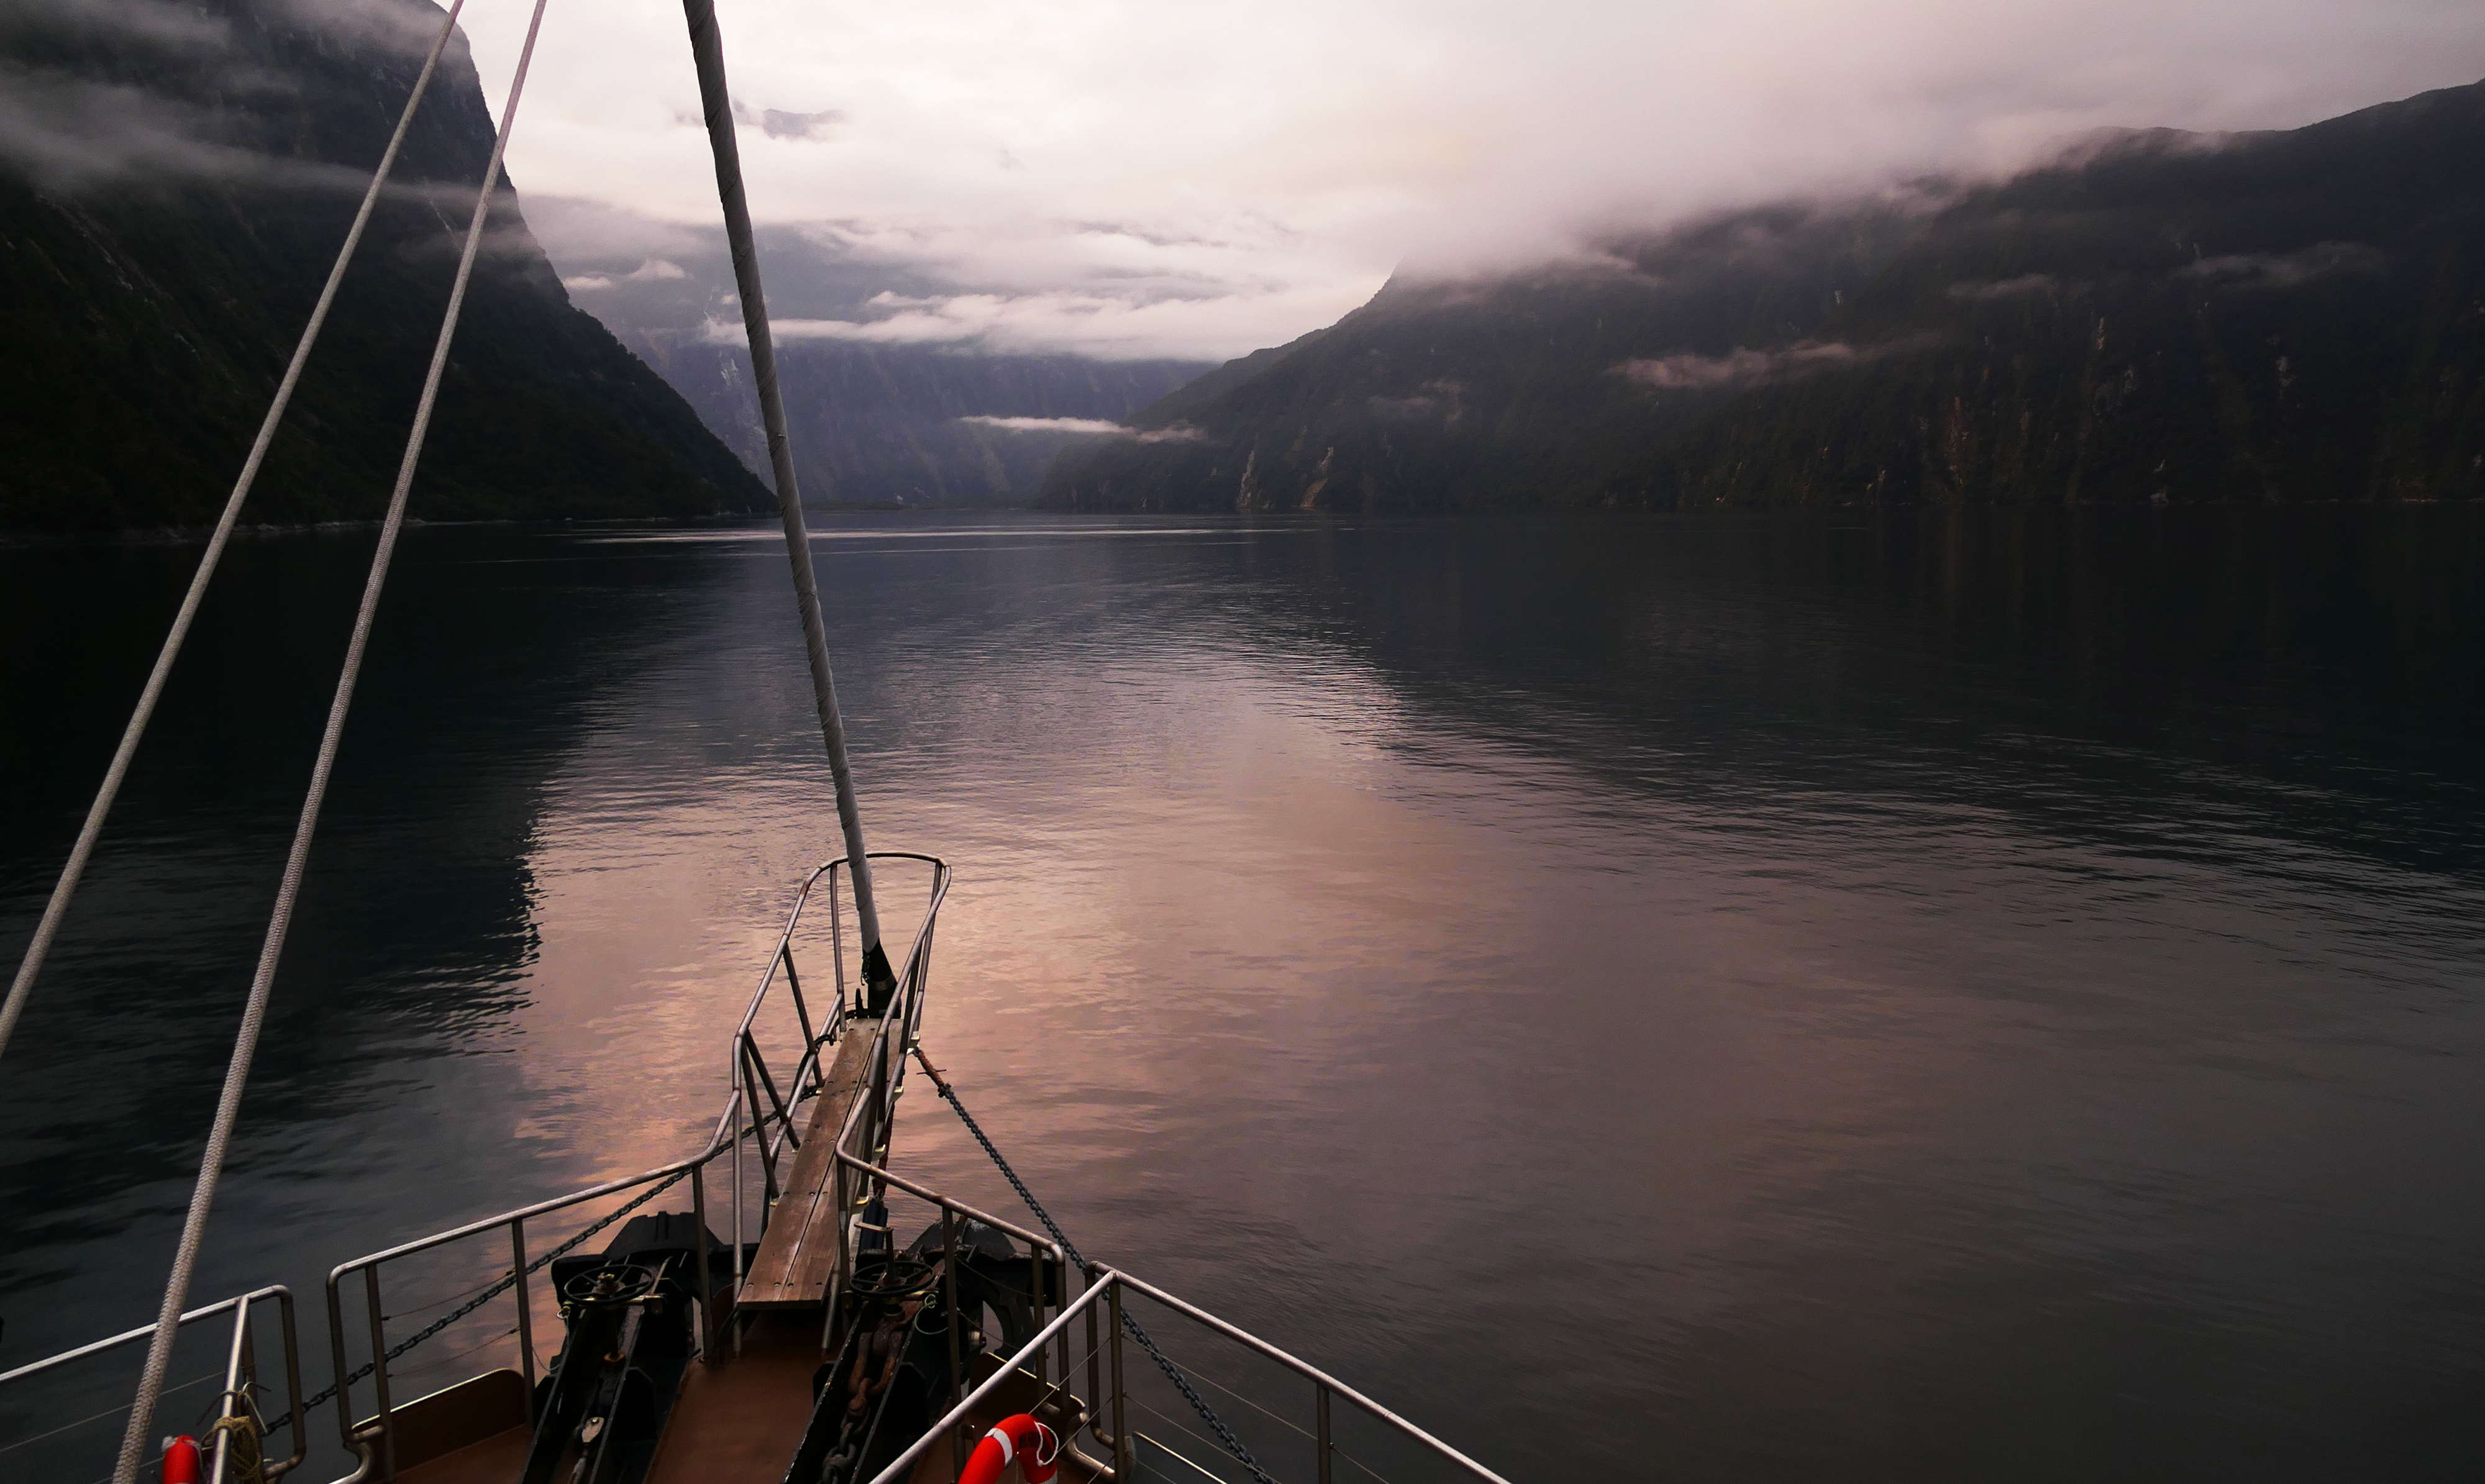
sea, water, sky, sunrise, boat, lake, dawn, reflection, vehicle, mast, fjord, cruise, newzealand, lumix, fz1000, milfordsound, f, watercraft, loch